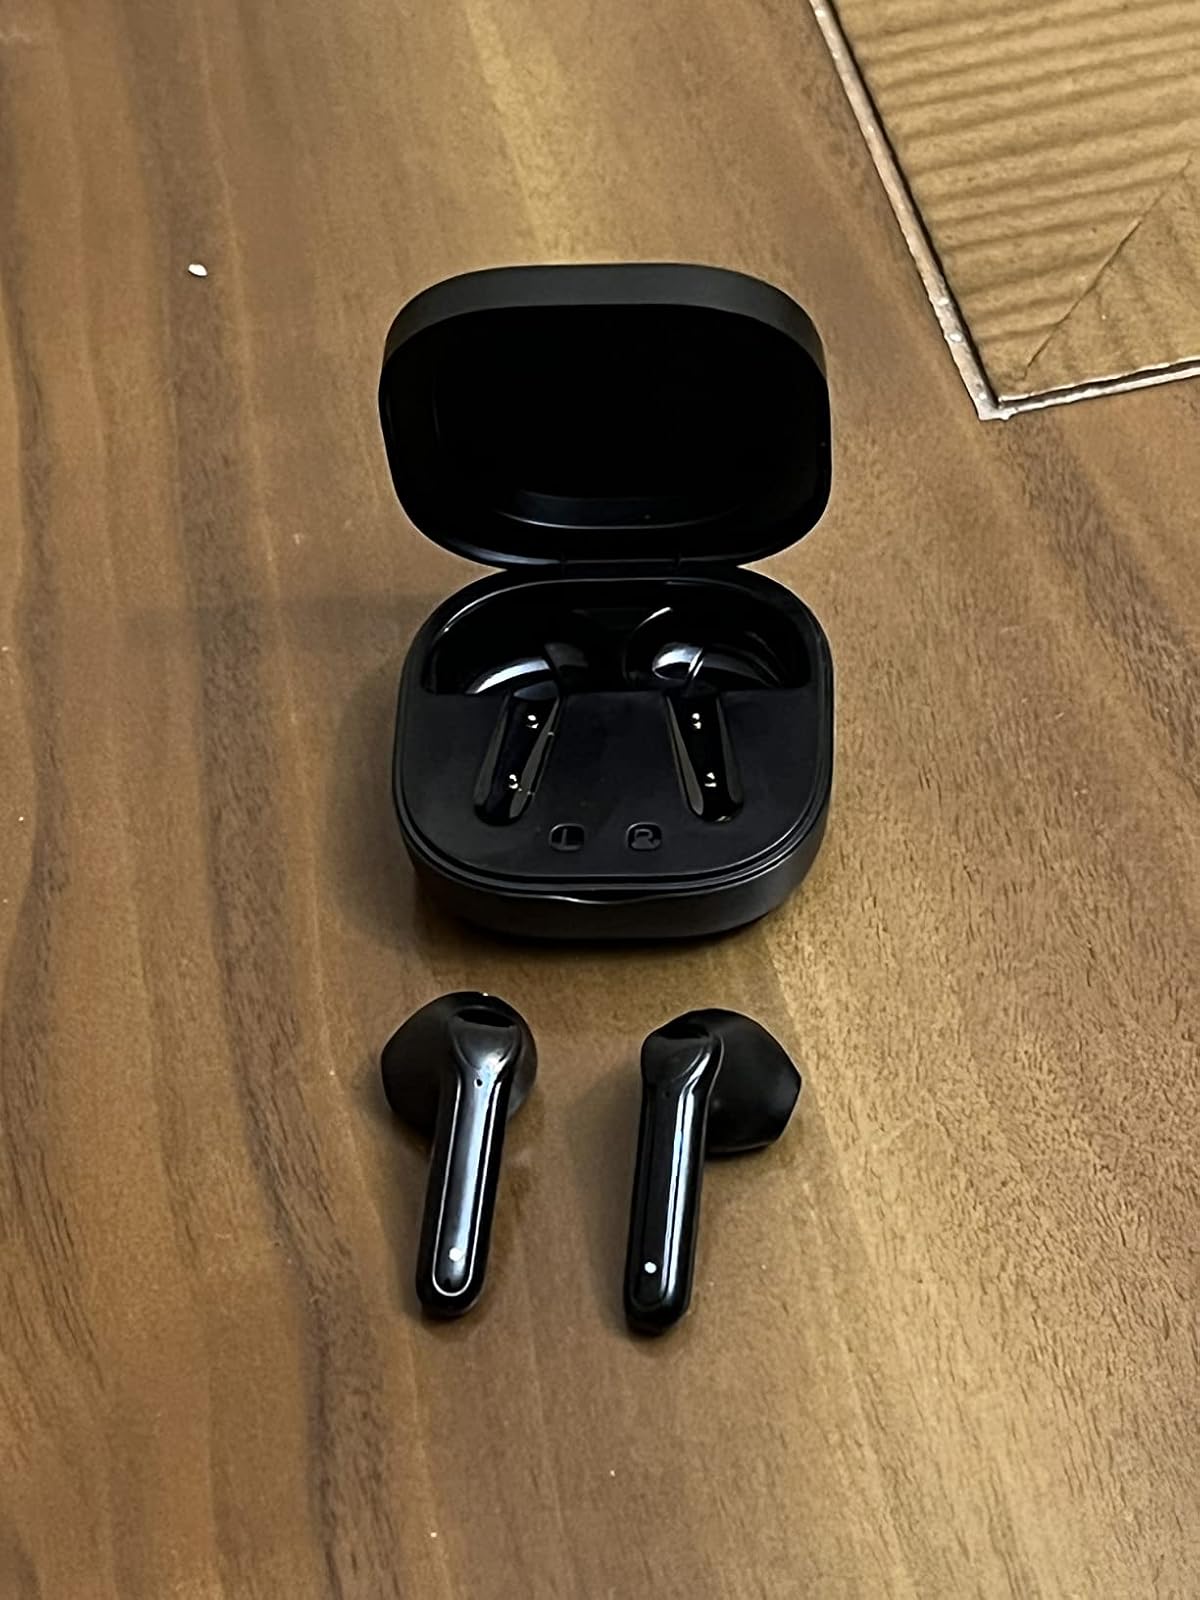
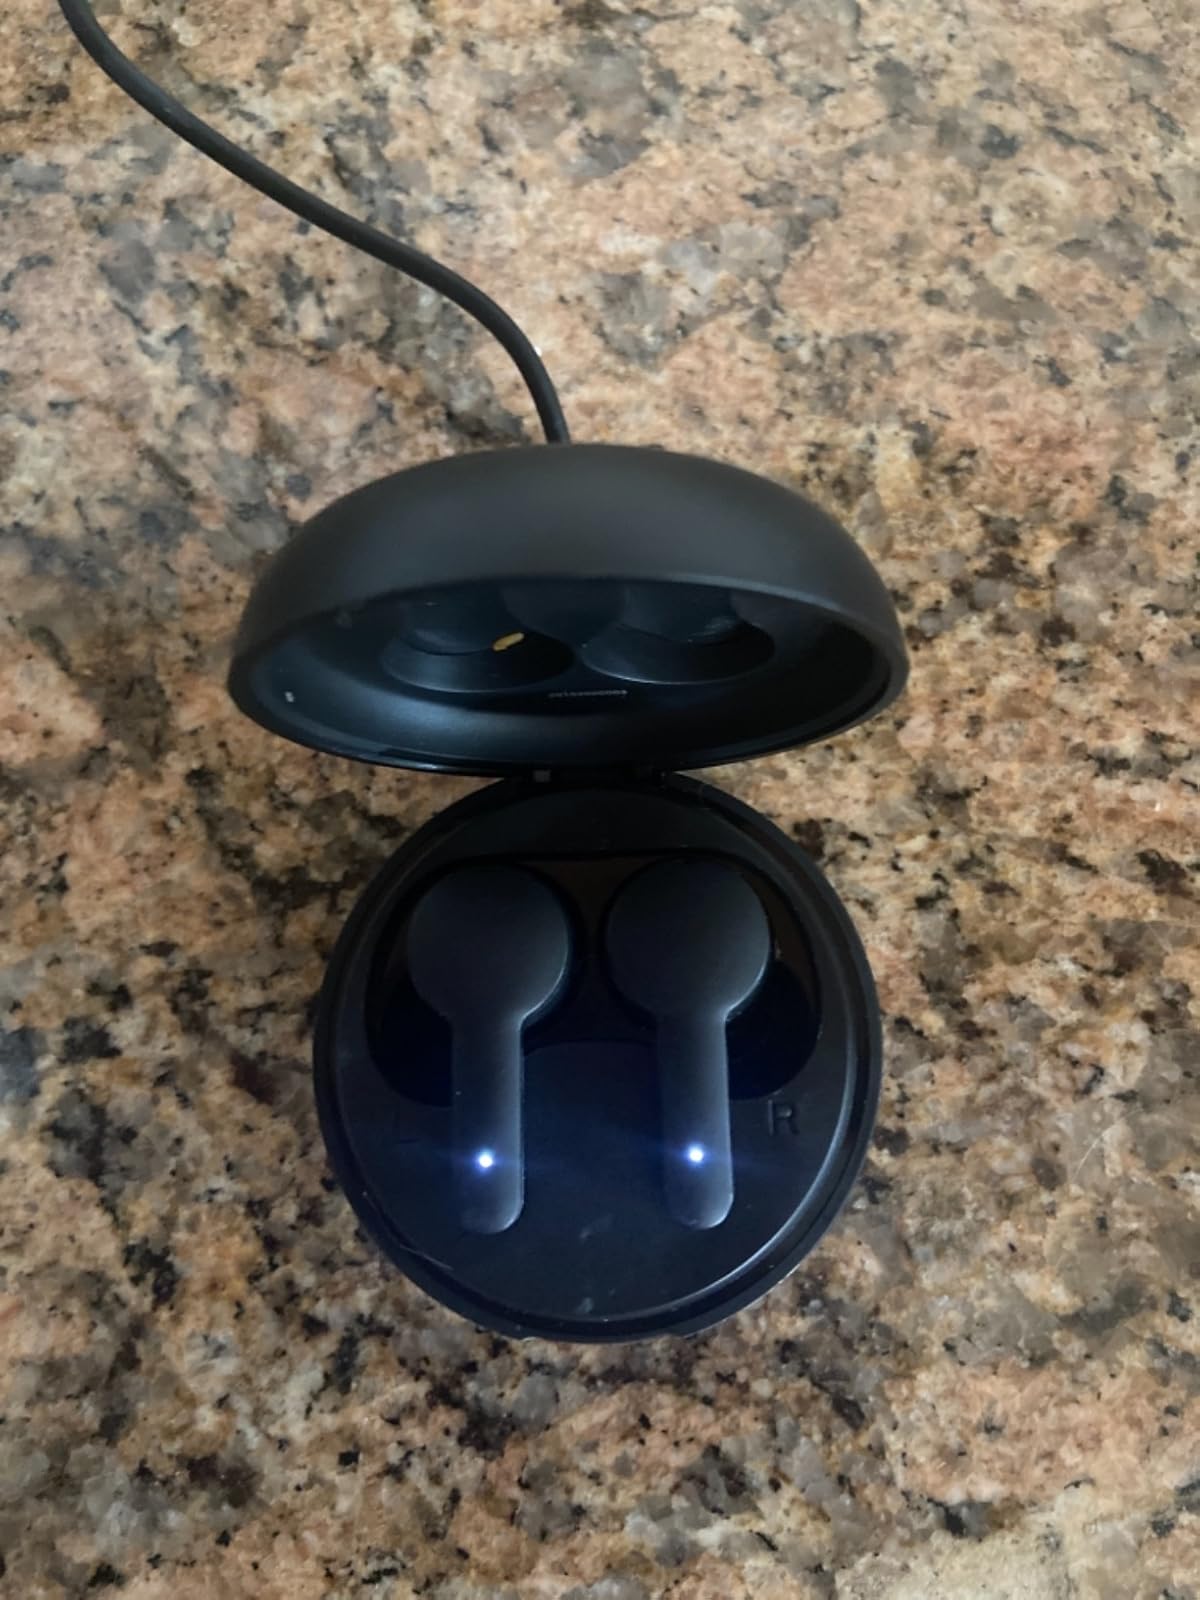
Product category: earbuds
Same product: no